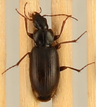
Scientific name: Calathus advena
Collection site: Niwot Ridge Mountain Research Station Site (NIWO), plot NIWO_007